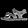
Label: Sandal